Byrgius (crater)

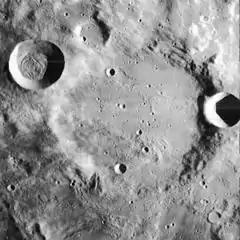
Lunar Orbiter 4 image of Byrgius, with Byrgius A at right, and Byrgius D in upper left

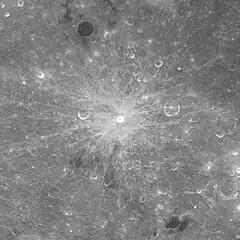
The rays of Byrgius A extend for hundreds of km, and it is the brightest feature in the region.

Byrgius is a lunar impact crater located in the western part of the Moon, near the limb. As a result, Byrgius appears strongly oval in shape due to foreshortening. To the northwest is the nearly ruined crater Lamarck. The rim of Byrgius is worn and eroded, with Byrgius A overlying the eastern rim and Byrgius D lying across the northwest. The floor is relatively flat and undistinguished by significant craters. Byrgius A possesses its own ray system that extends for over 400 kilometres.